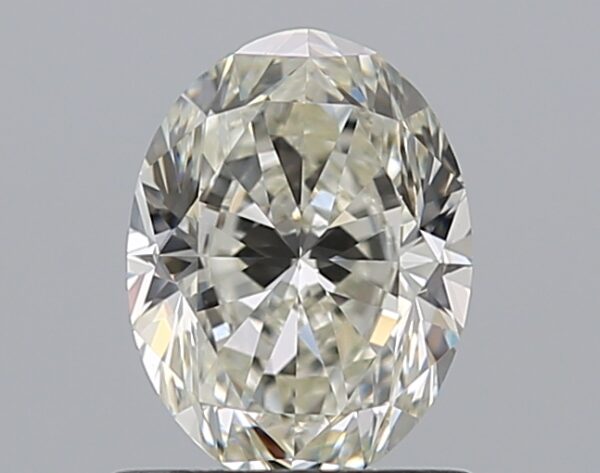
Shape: oval
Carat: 0.9
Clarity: VVS2
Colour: J
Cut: VG
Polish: EX
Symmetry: VG
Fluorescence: F
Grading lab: GIA
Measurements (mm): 7.01 x 5.27 x 3.47